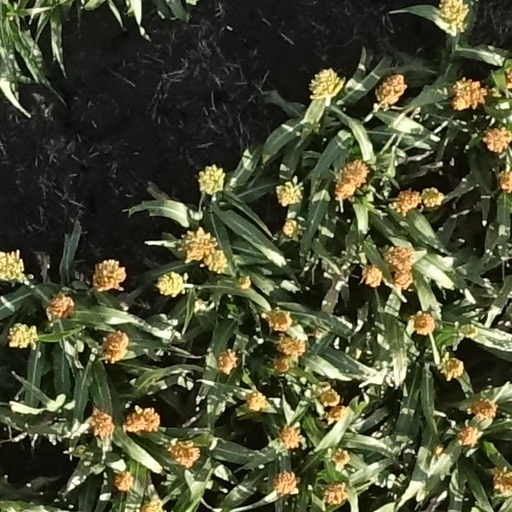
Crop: sorghum